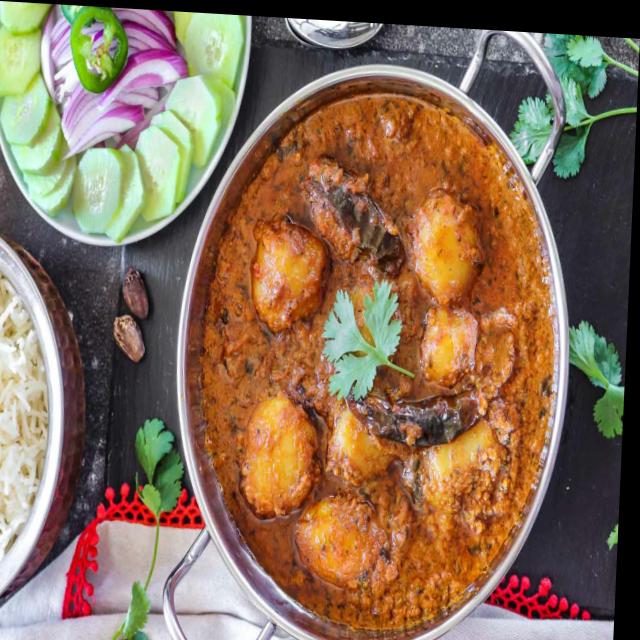
Dish: dum_aloo